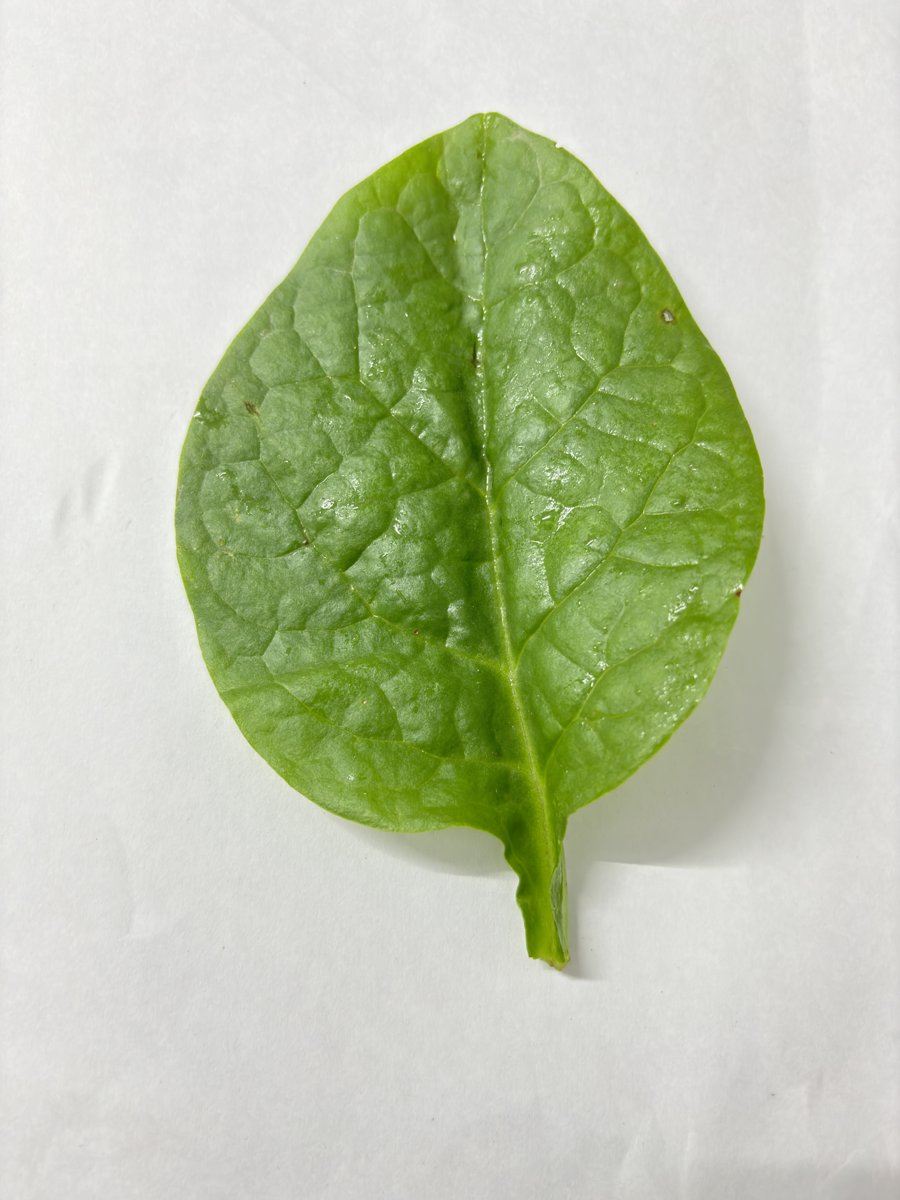
Label: Healthy-Leaf